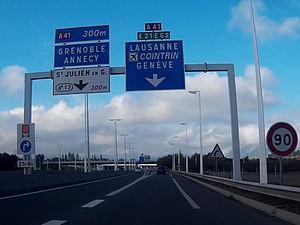
Panneaux routiers français C117-b21c1, M11c1, D41c, Da31a, Da31c, A1a et B14.
Les Panneaux de présignalisation d’une section de route comportant un tunnel dont l’accès est interdit à certains véhicules transportant des marchandises dangereuses sont, en France, un panneau de signalisation rectangulaires à fond blanc, portant deux pictogrammes, L’élément supérieur du pictogramme est une partie du panneau B18c et l’élément inférieur est une partie des panneaux B21c1, B21c2, B21d1, B21d2 ou B21e. Ils sont codifiés C117-b21a à C117-b21e.